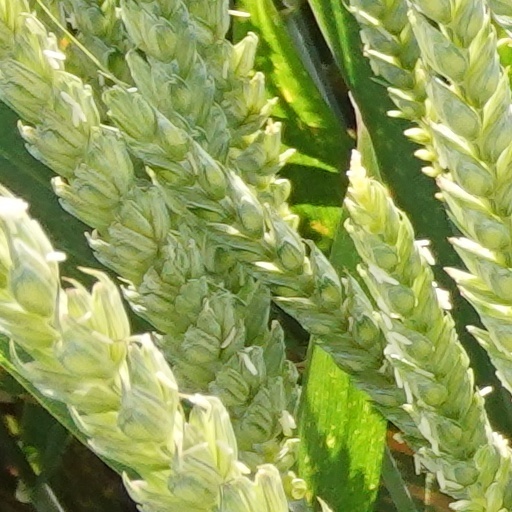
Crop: wheat